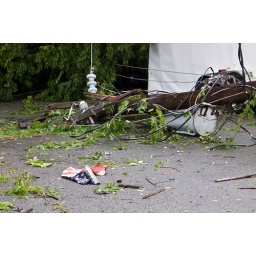
transformer, top of telephone pole and random American flag in the aftermath.